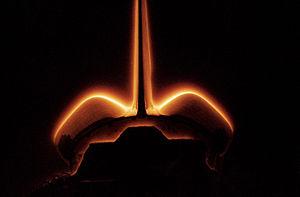
STS-62 est la seizième mission de la navette spatiale Columbia. Les charges utiles principales étaient l'USMP-02, expériences en microgravité, et le OAST-2, ingénierie et technologie, logés dans la soute de l'orbiteur. La mission de deux semaines a également comporté un certain nombre d'expériences biomédicales portant sur les effets des vols spatiaux de longue durée. Une guitare CF Martin était dans la navette lors de la mission.